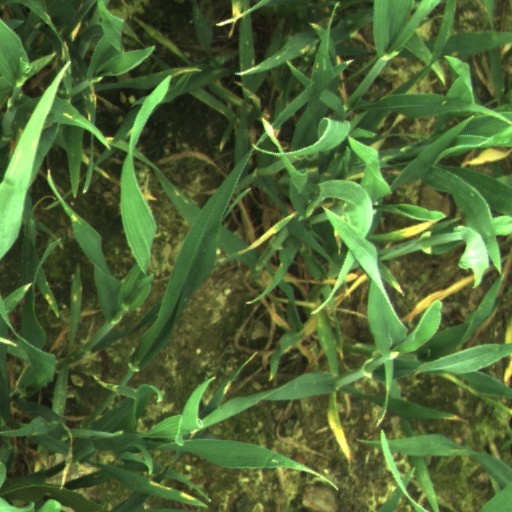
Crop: wheat